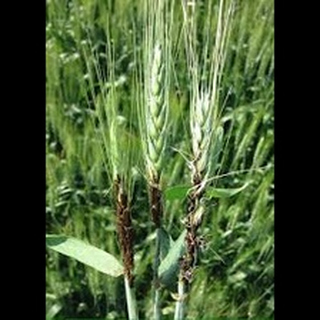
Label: wheat_smut